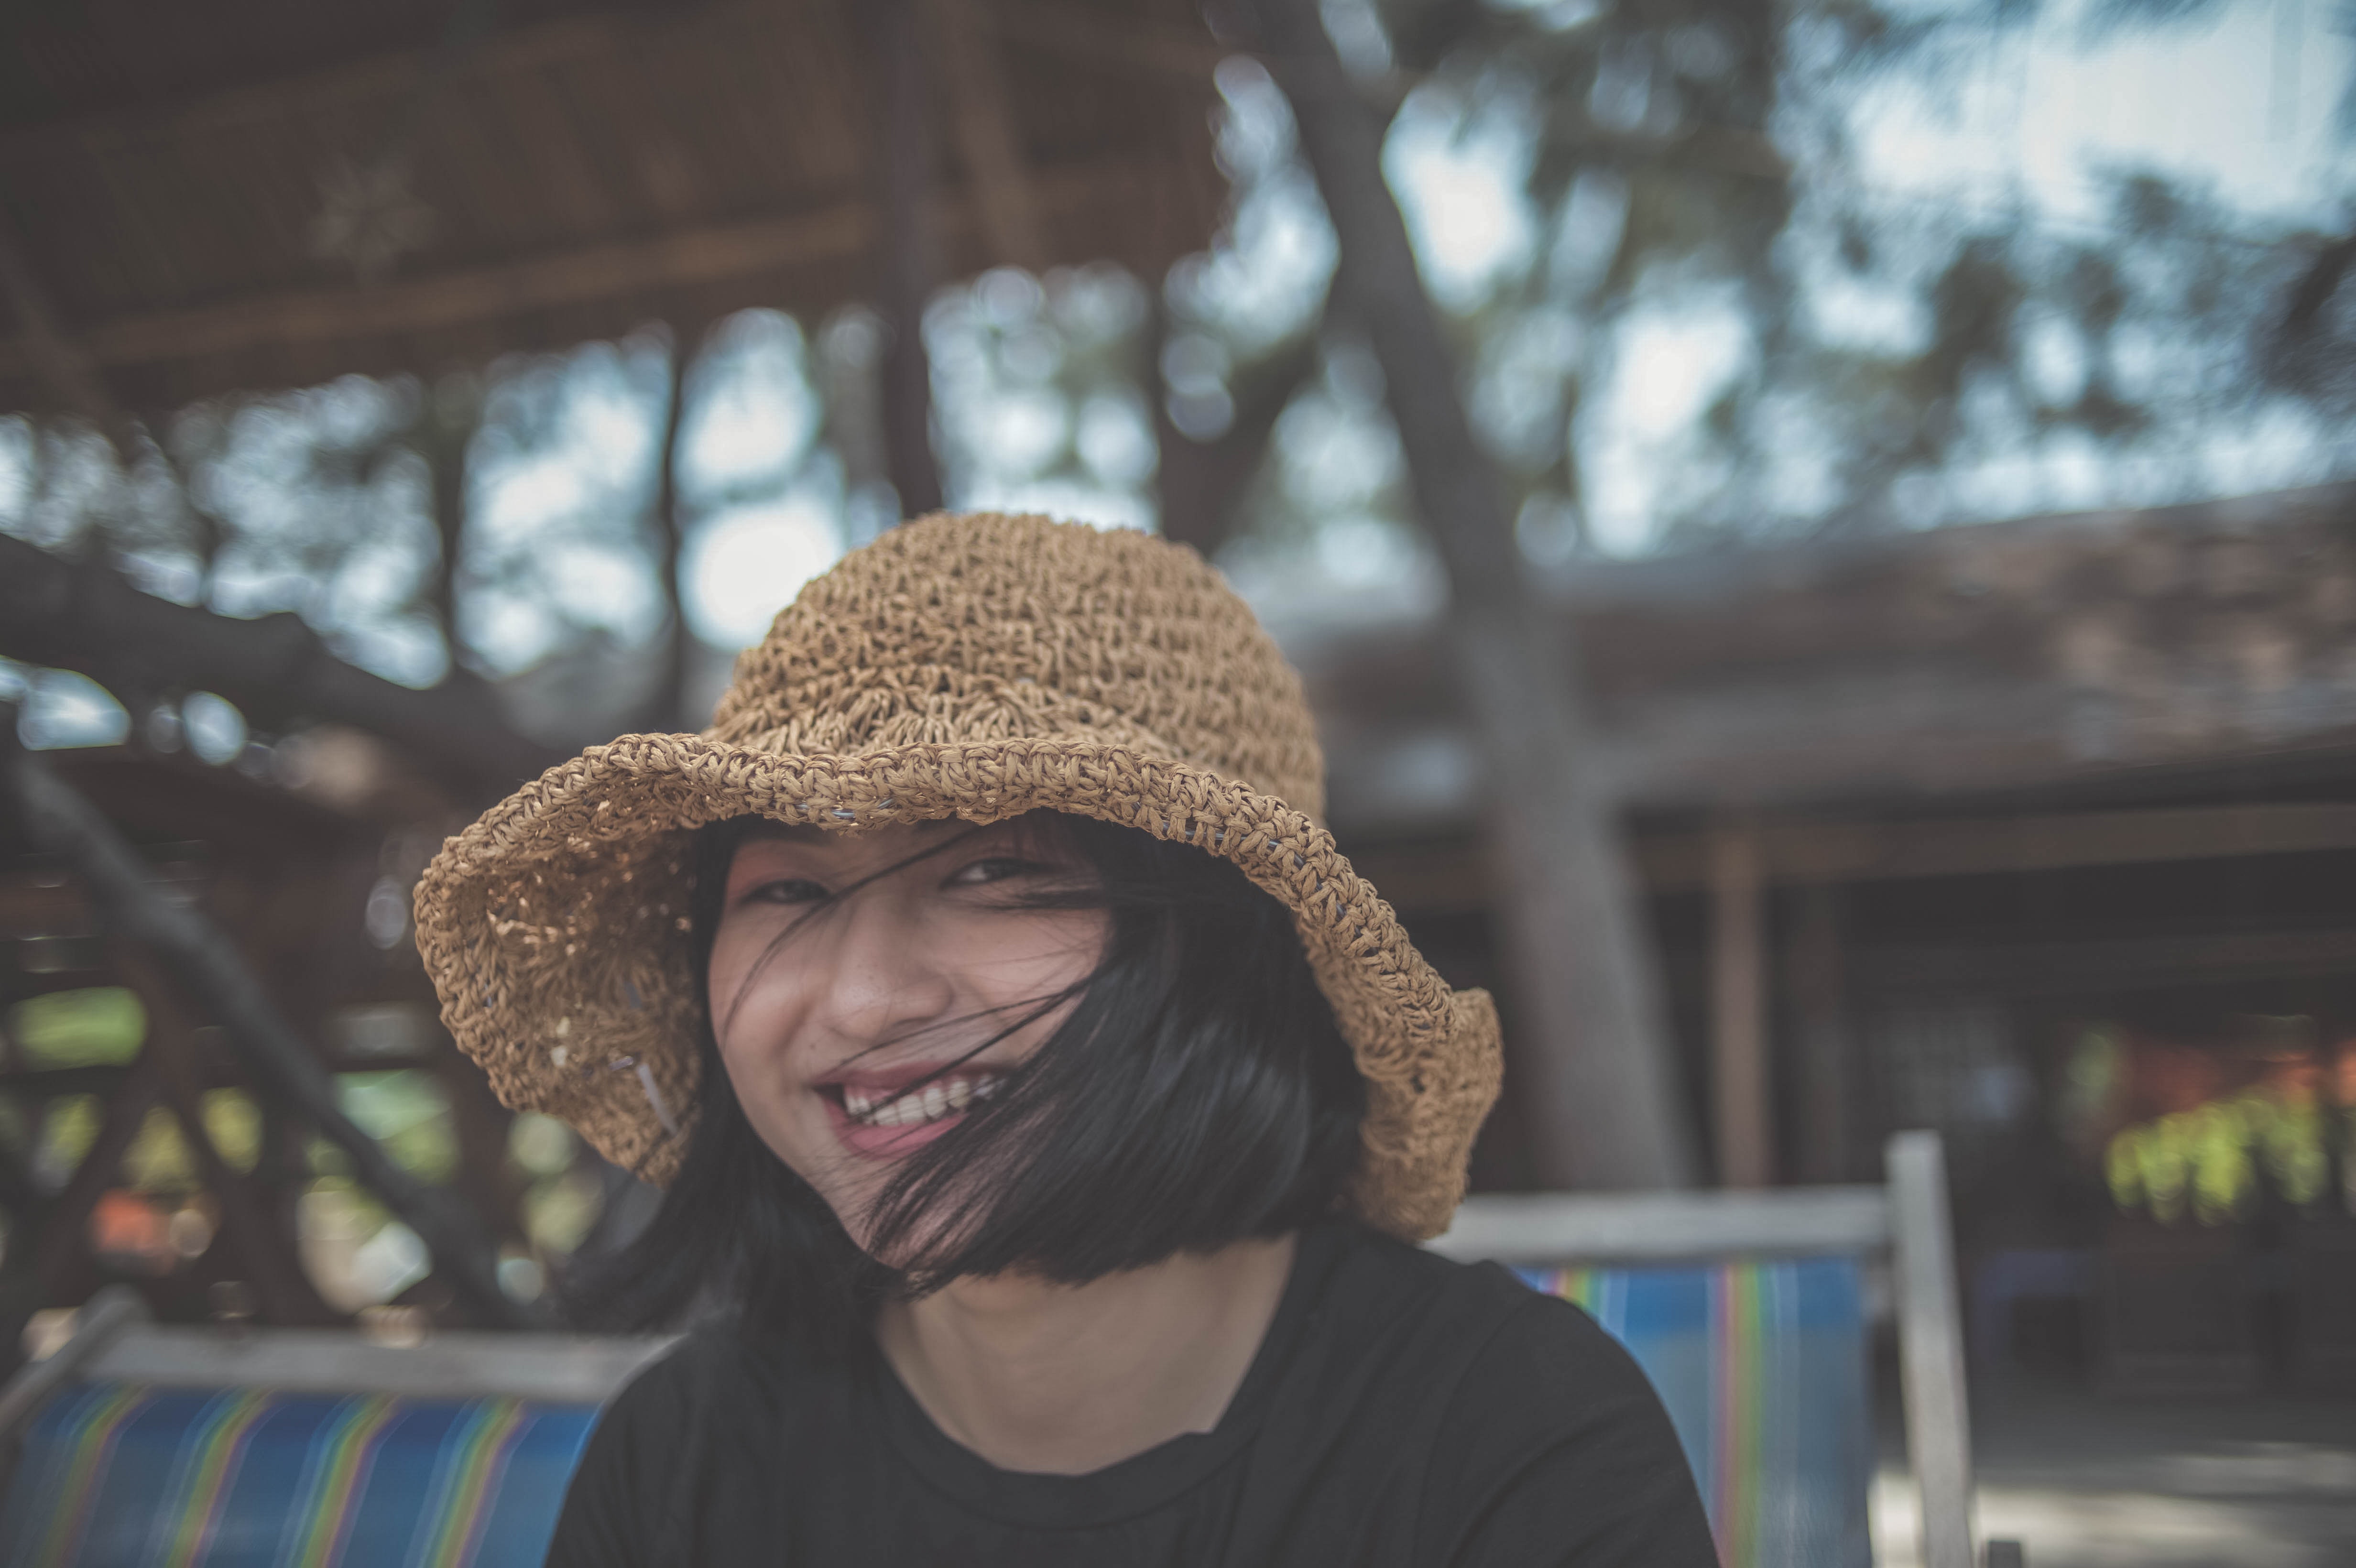
hair, face, head, beard, facial hair, smile, knit cap, headgear, human, beanie, cool, fashion accessory, hat, tree, moustache, cap, photography, winter, vacation, bonnet